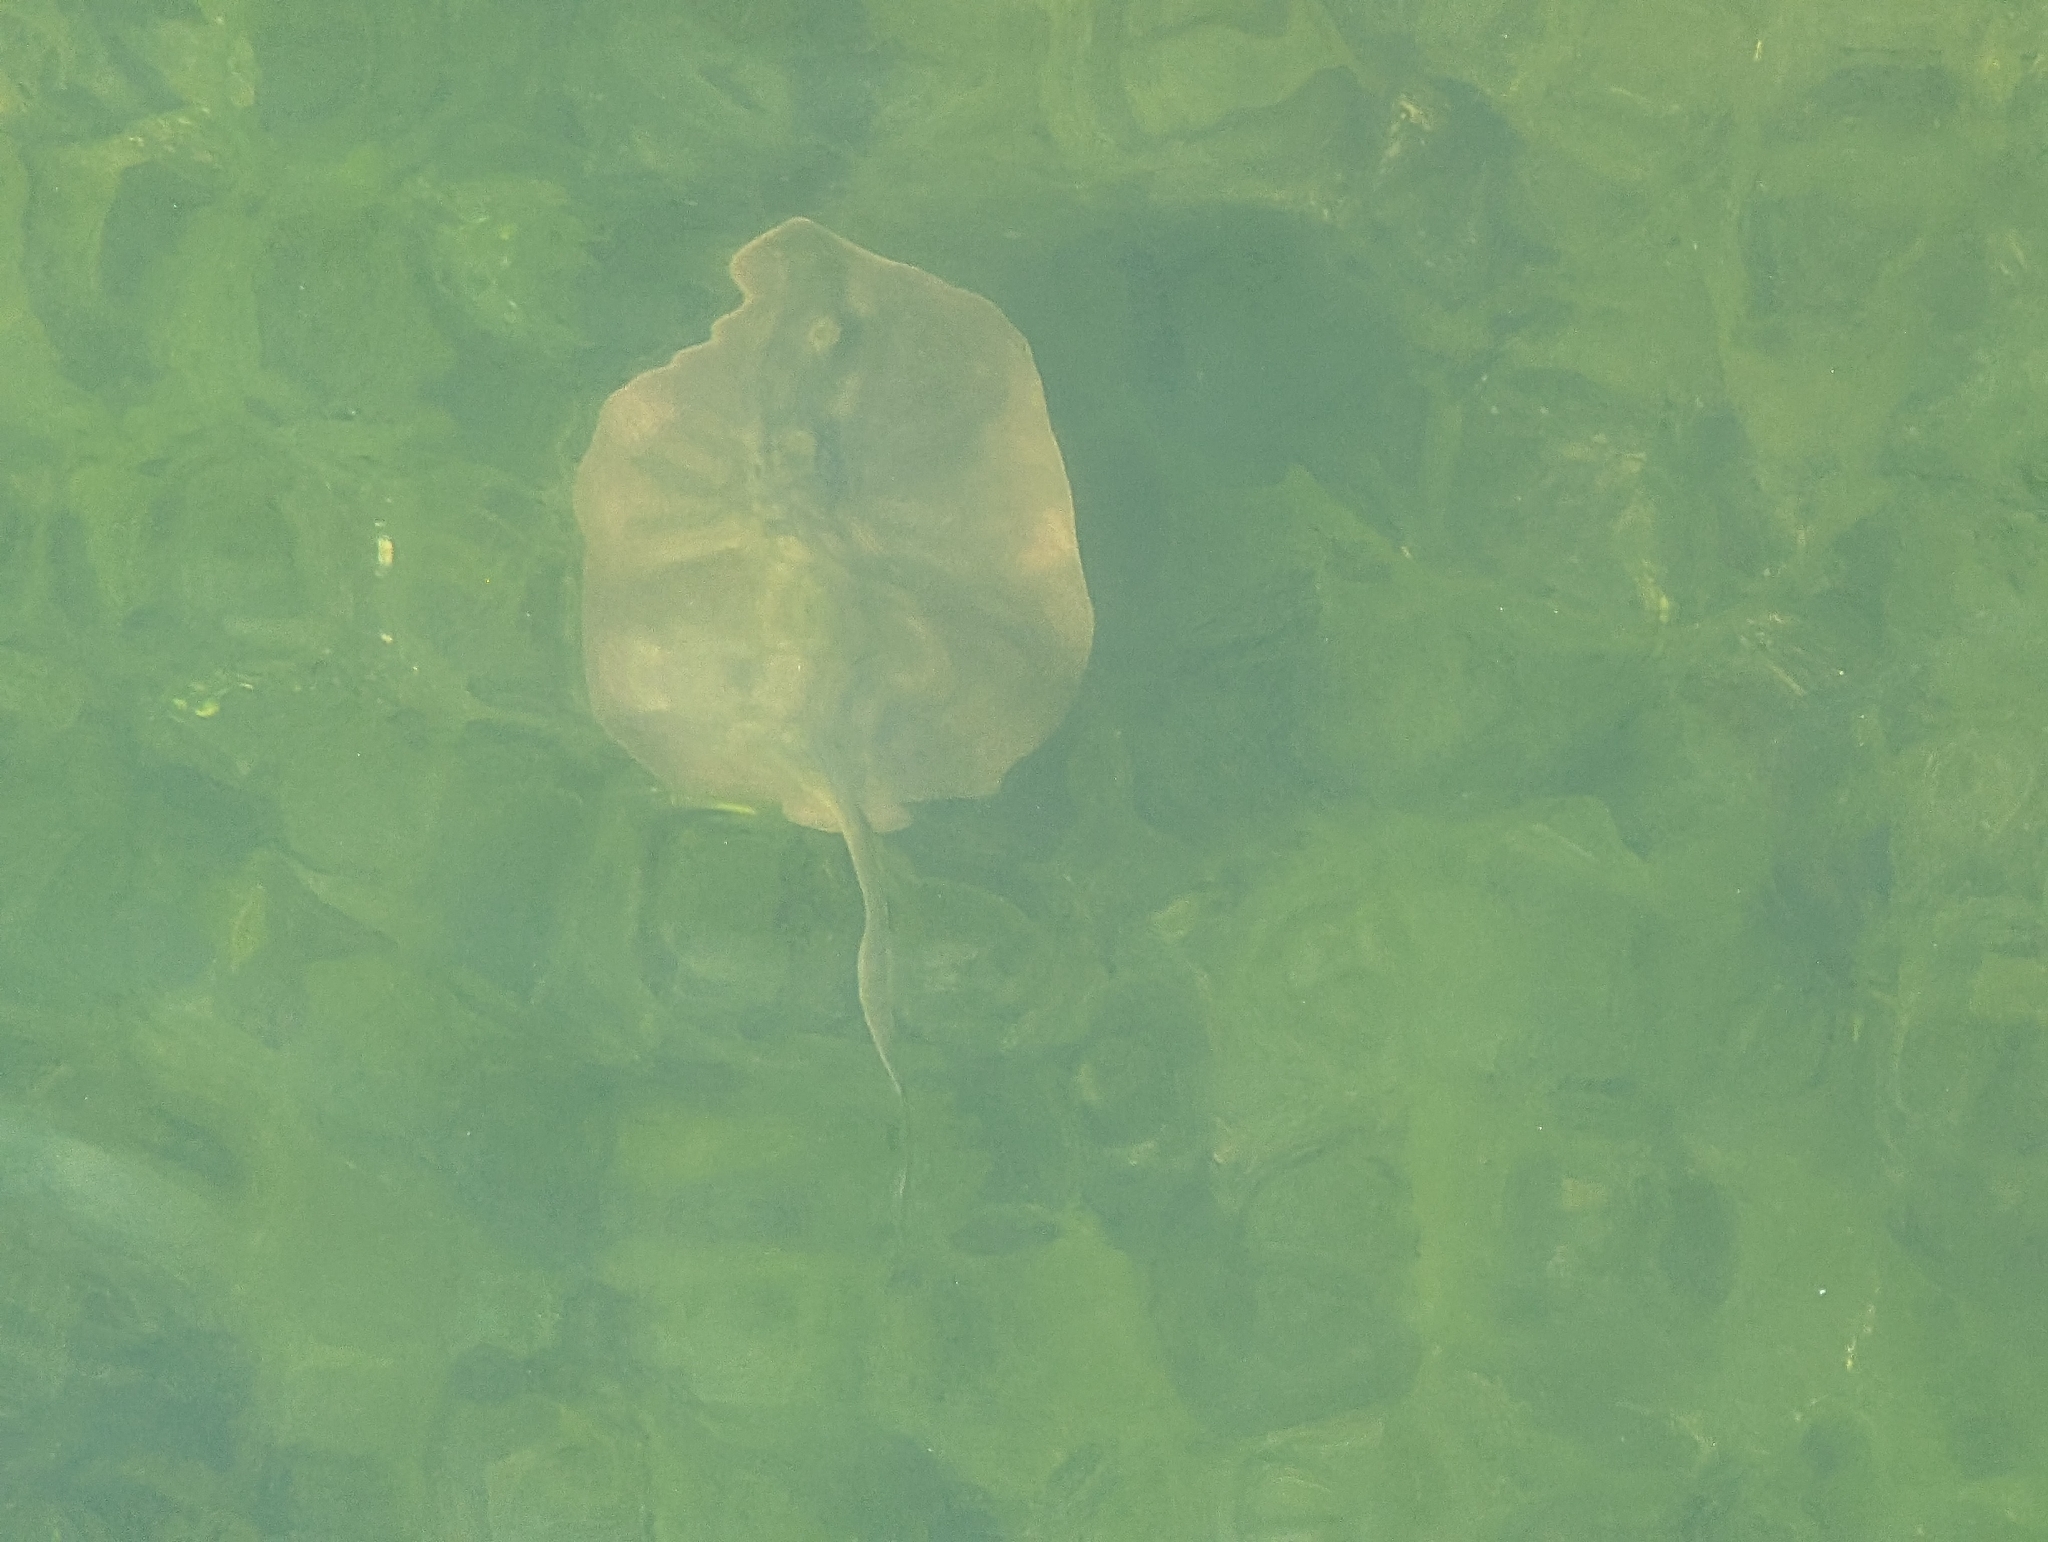
fish (species not among the labelled classes)